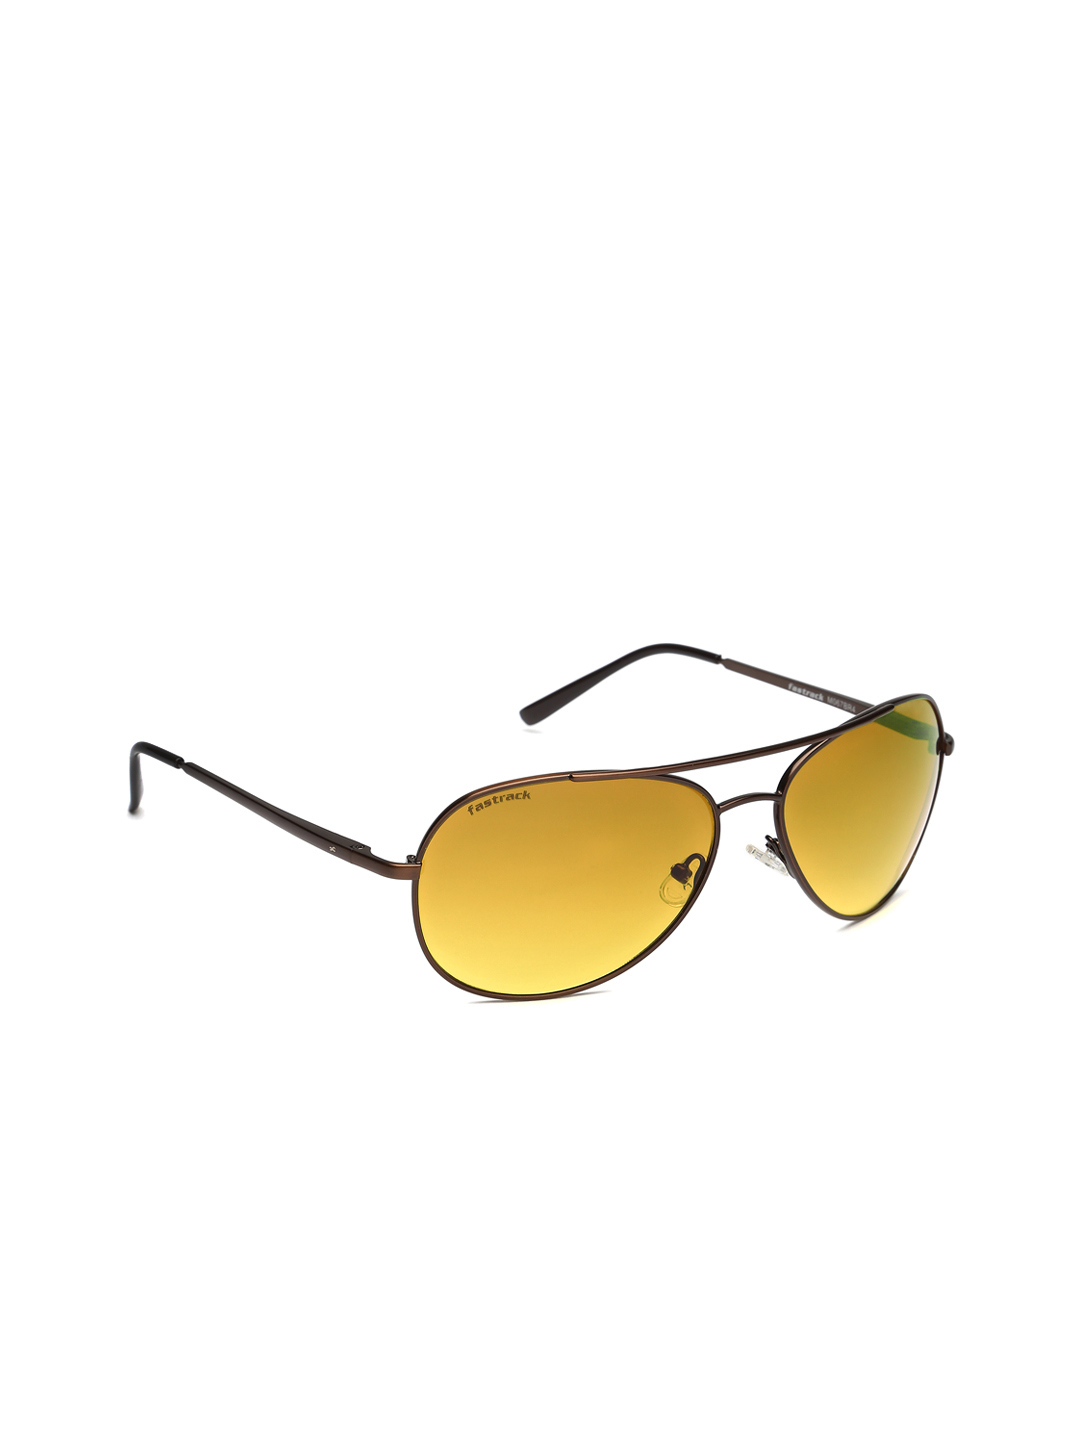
Fastrack Unisex Brown Gradient Sunglasses
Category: Accessories / Eyewear / Sunglasses
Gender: Unisex
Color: Brown
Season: Winter 2016
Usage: Casual